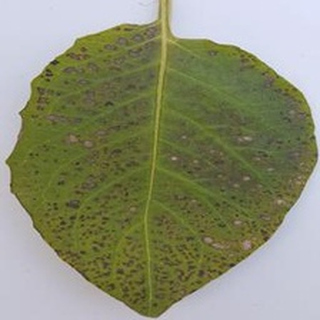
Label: potato_early_blight